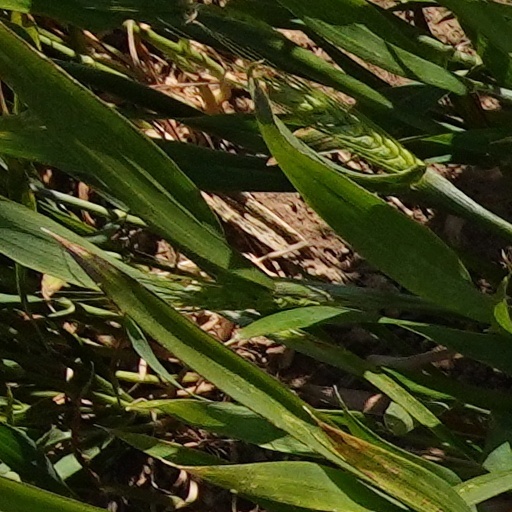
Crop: wheat